Nguyễn Phú Trọng

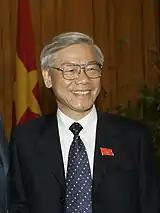

Nguyễn Phú Trọng was born in Đông Hội Commune, Đông Anh district of Hanoi, in 1944. His official biography gives his family background only as "average peasant". He studied philology and earned his Bachelor degree in philology at Vietnam National University, Hanoi, from 1963 to 1967. Trọng joined the Communist Party of Vietnam on 19 December 1967.